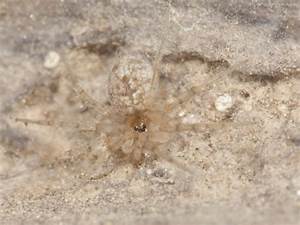
Label: ragno